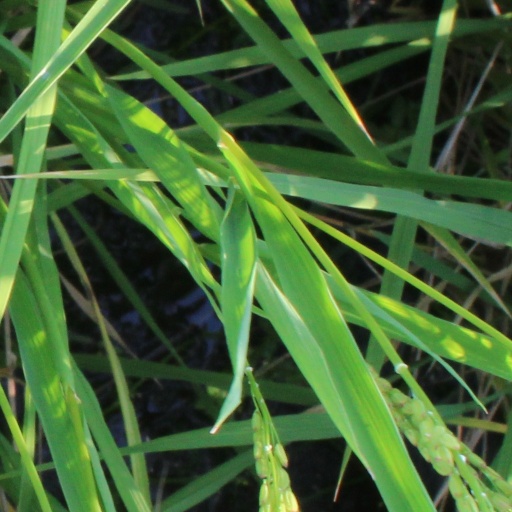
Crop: rice